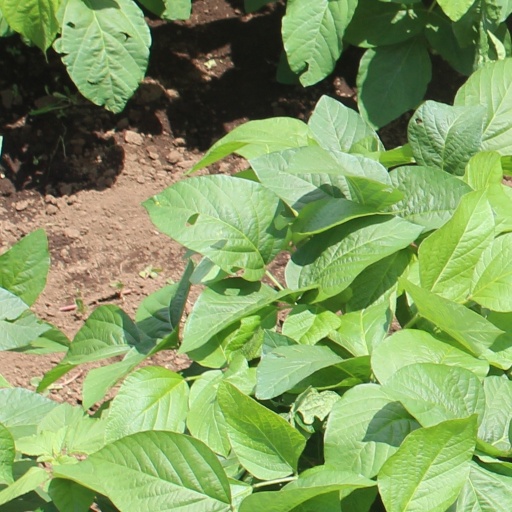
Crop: soybean